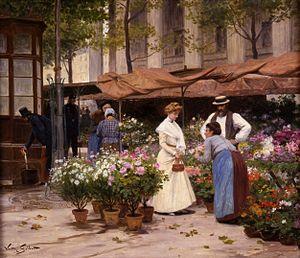
Victor Gabriel Gilbert, né à Paris le 13 février 1847 où il est mort le 21 juillet 1933, est un artiste peintre français.